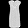
Label: Dress